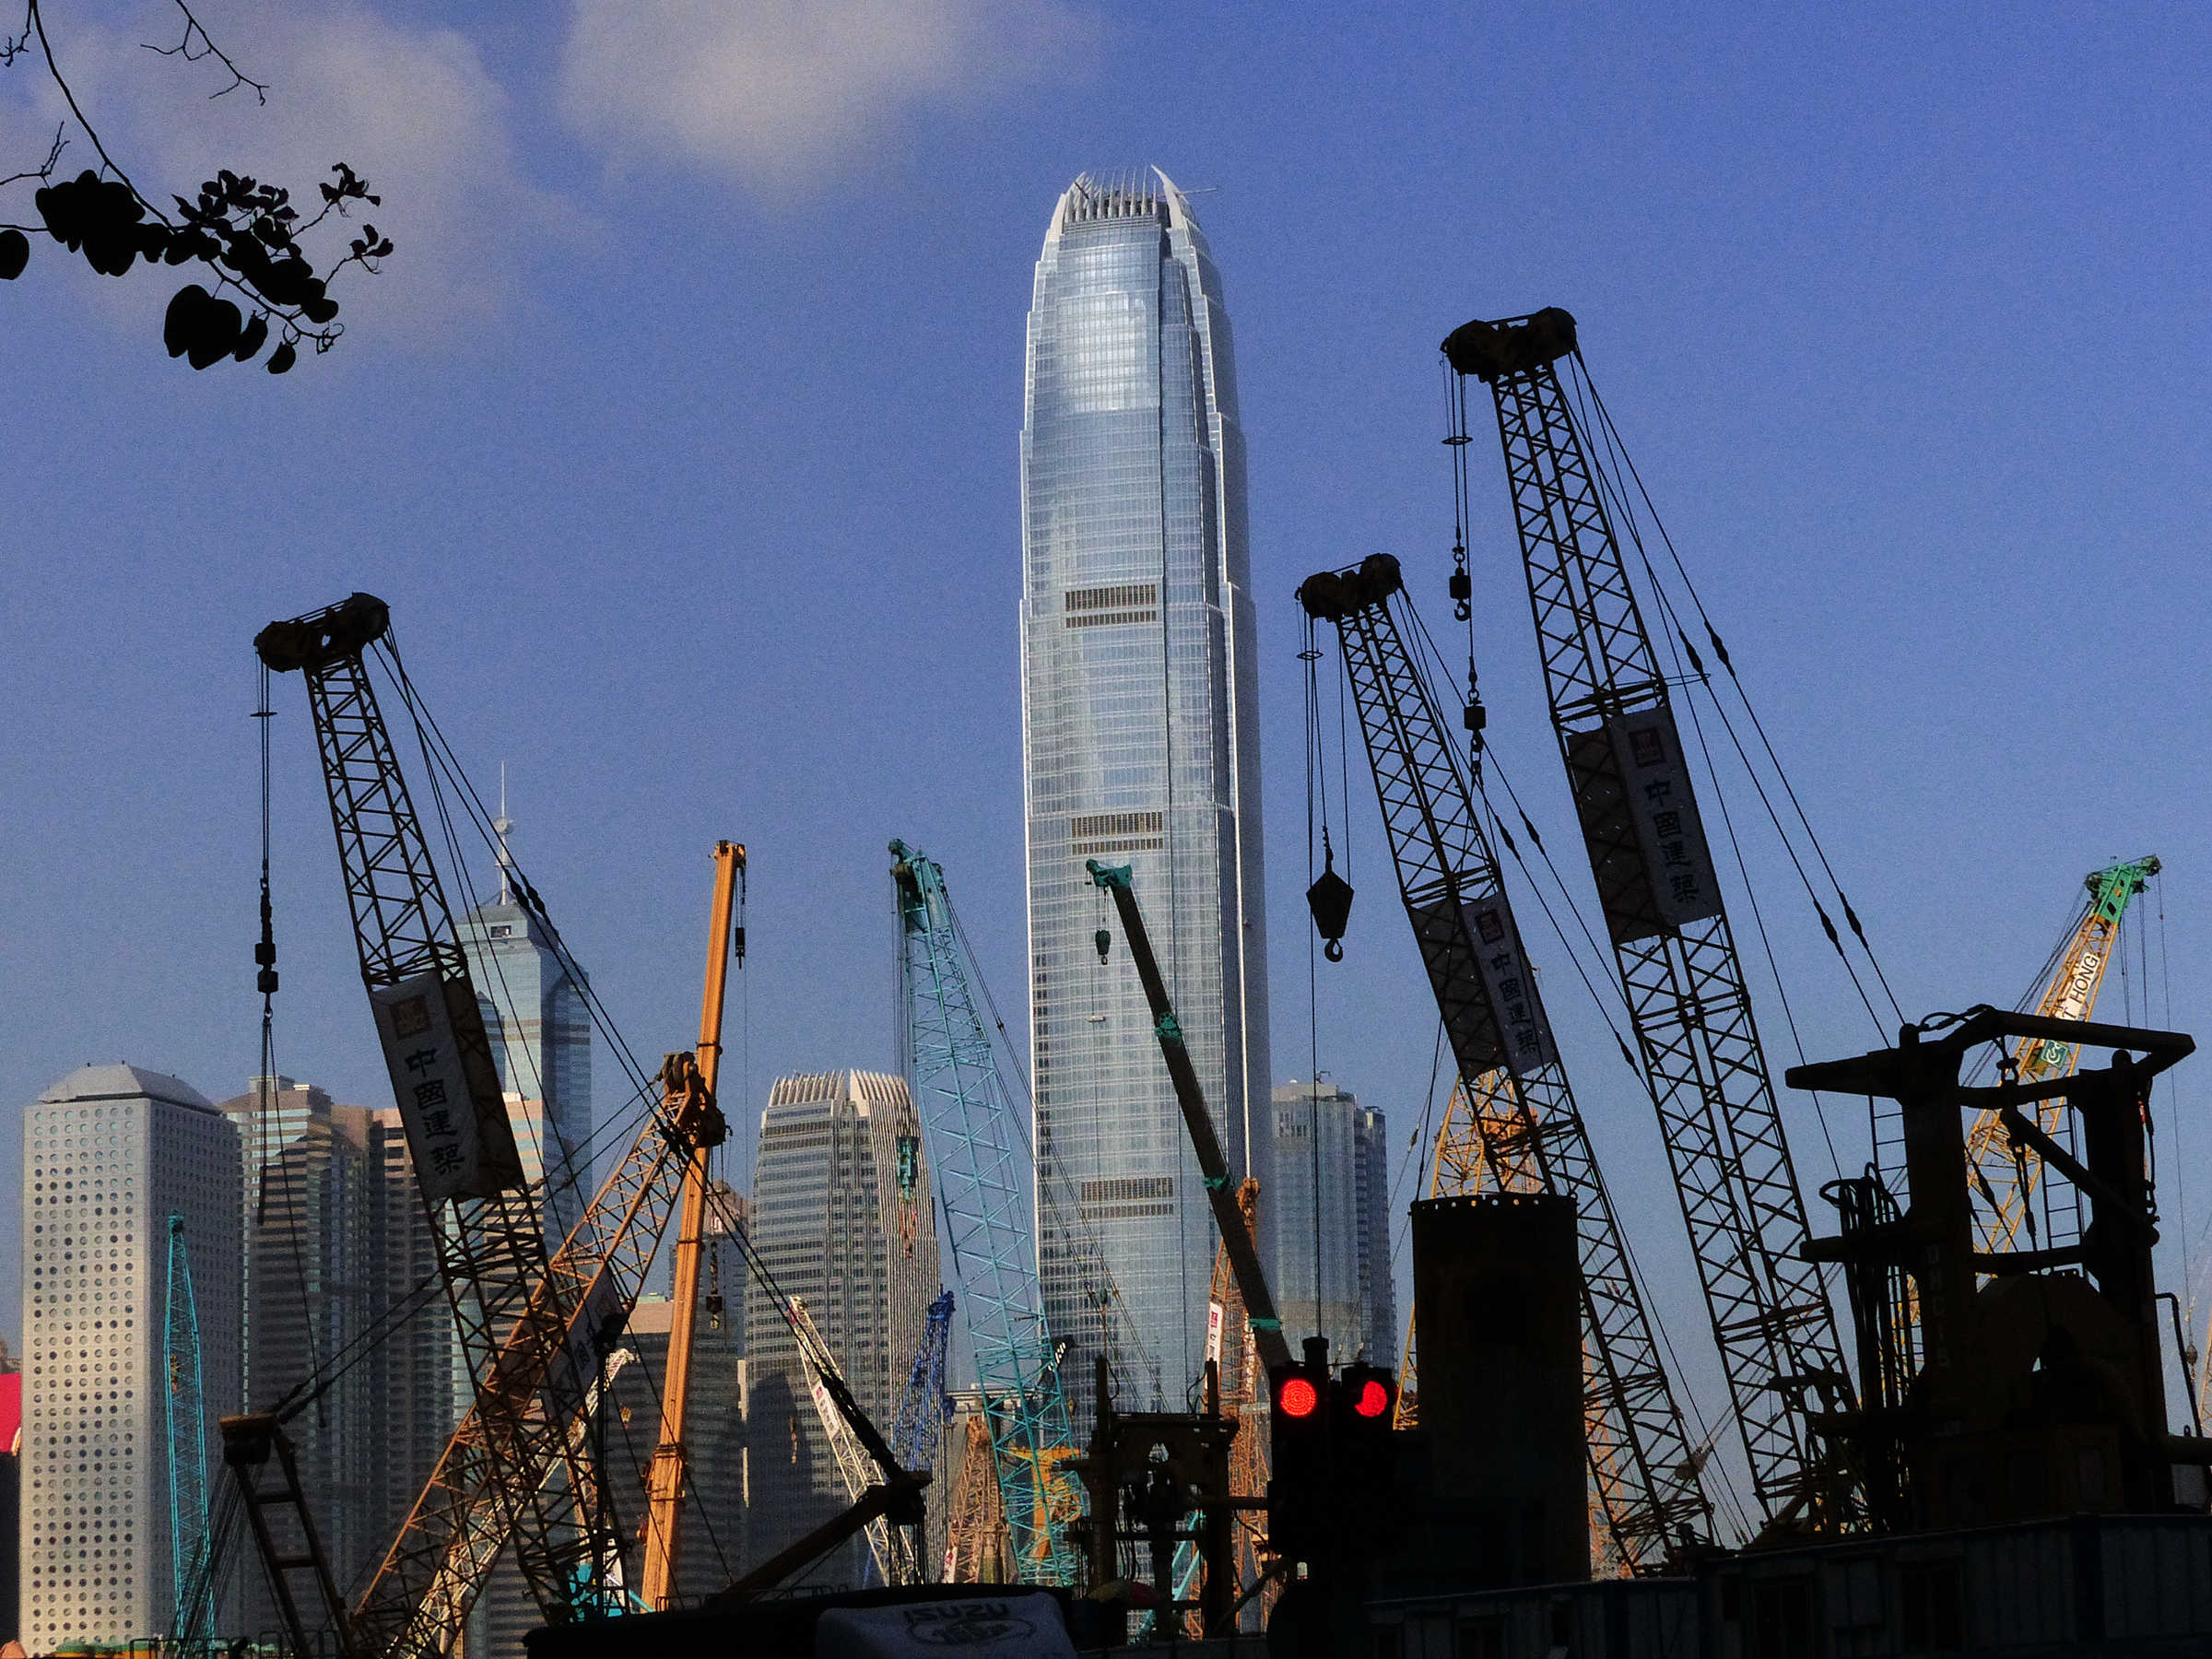
skyline, skyscraper, highrise, cityscape, downtown, transport, construction, vehicle, tower, landmark, industry, tower block, cranes, lumixfz200, bridgecamera, hongkong, superzoom, derricks, construction equipment, urban area